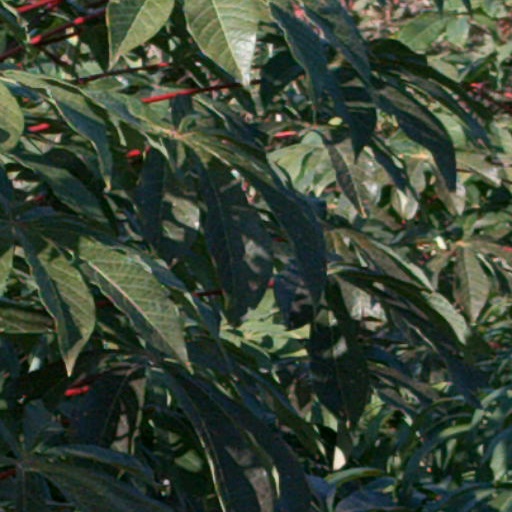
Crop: cassava